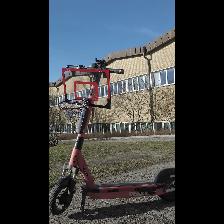
Label: NonHuman